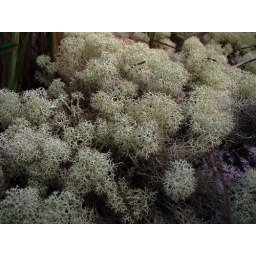
the Tepuis Region of SE Venezuela...on the ground in white sand soil